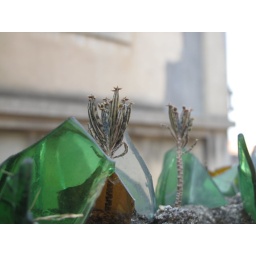
once i saw them, standing together among glass chips upon the short wall, i loved it...